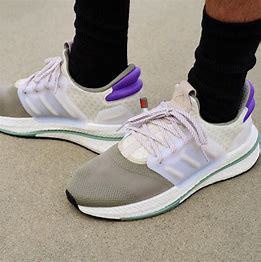
Brand: Adidas
Model: X_plr